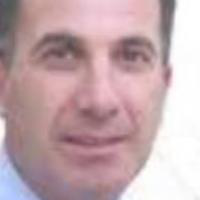
Age group: age 41-55